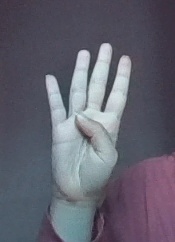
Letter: kaaf